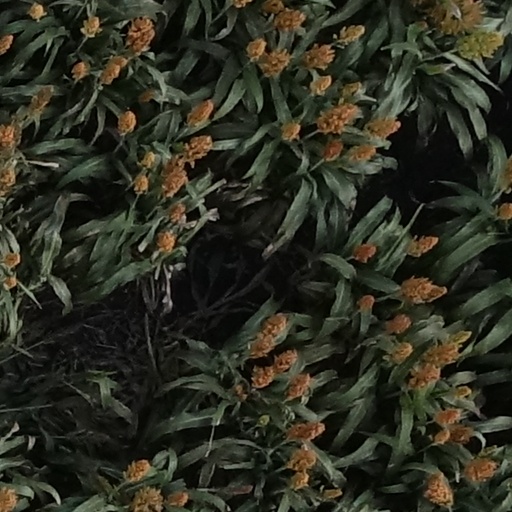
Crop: sorghum